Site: brandenburg
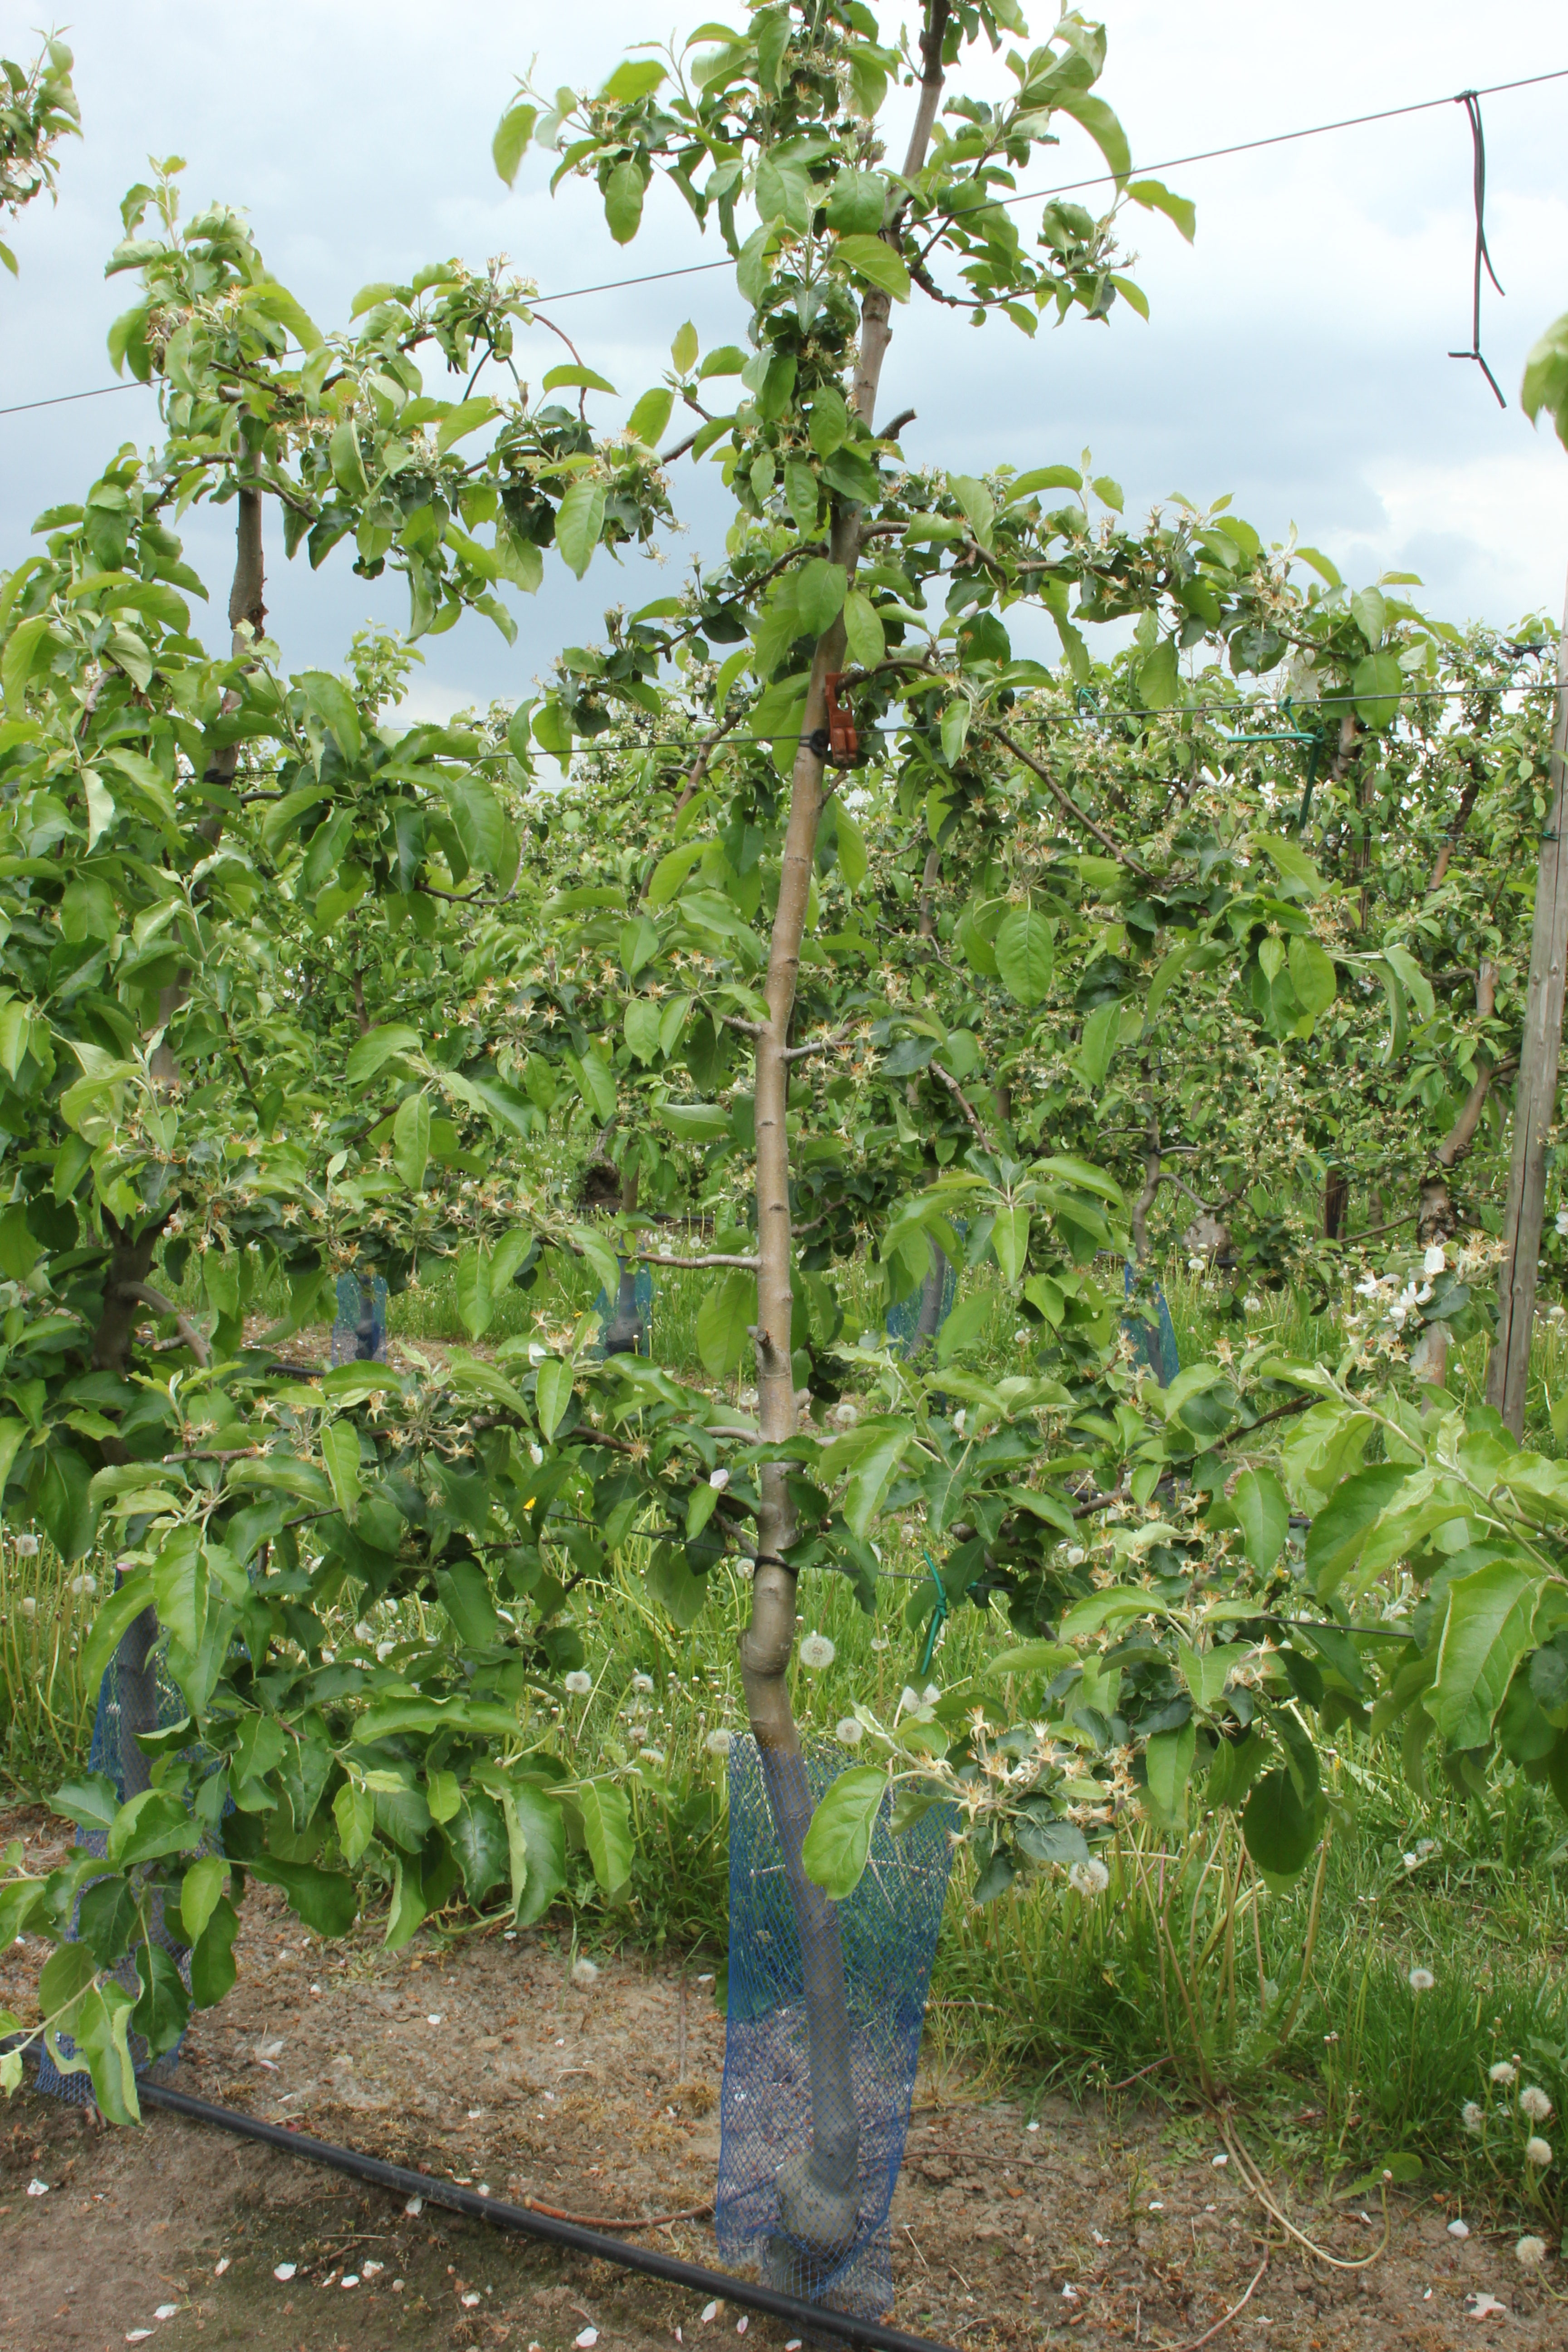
Growth stage (BBCH 67): Flowering